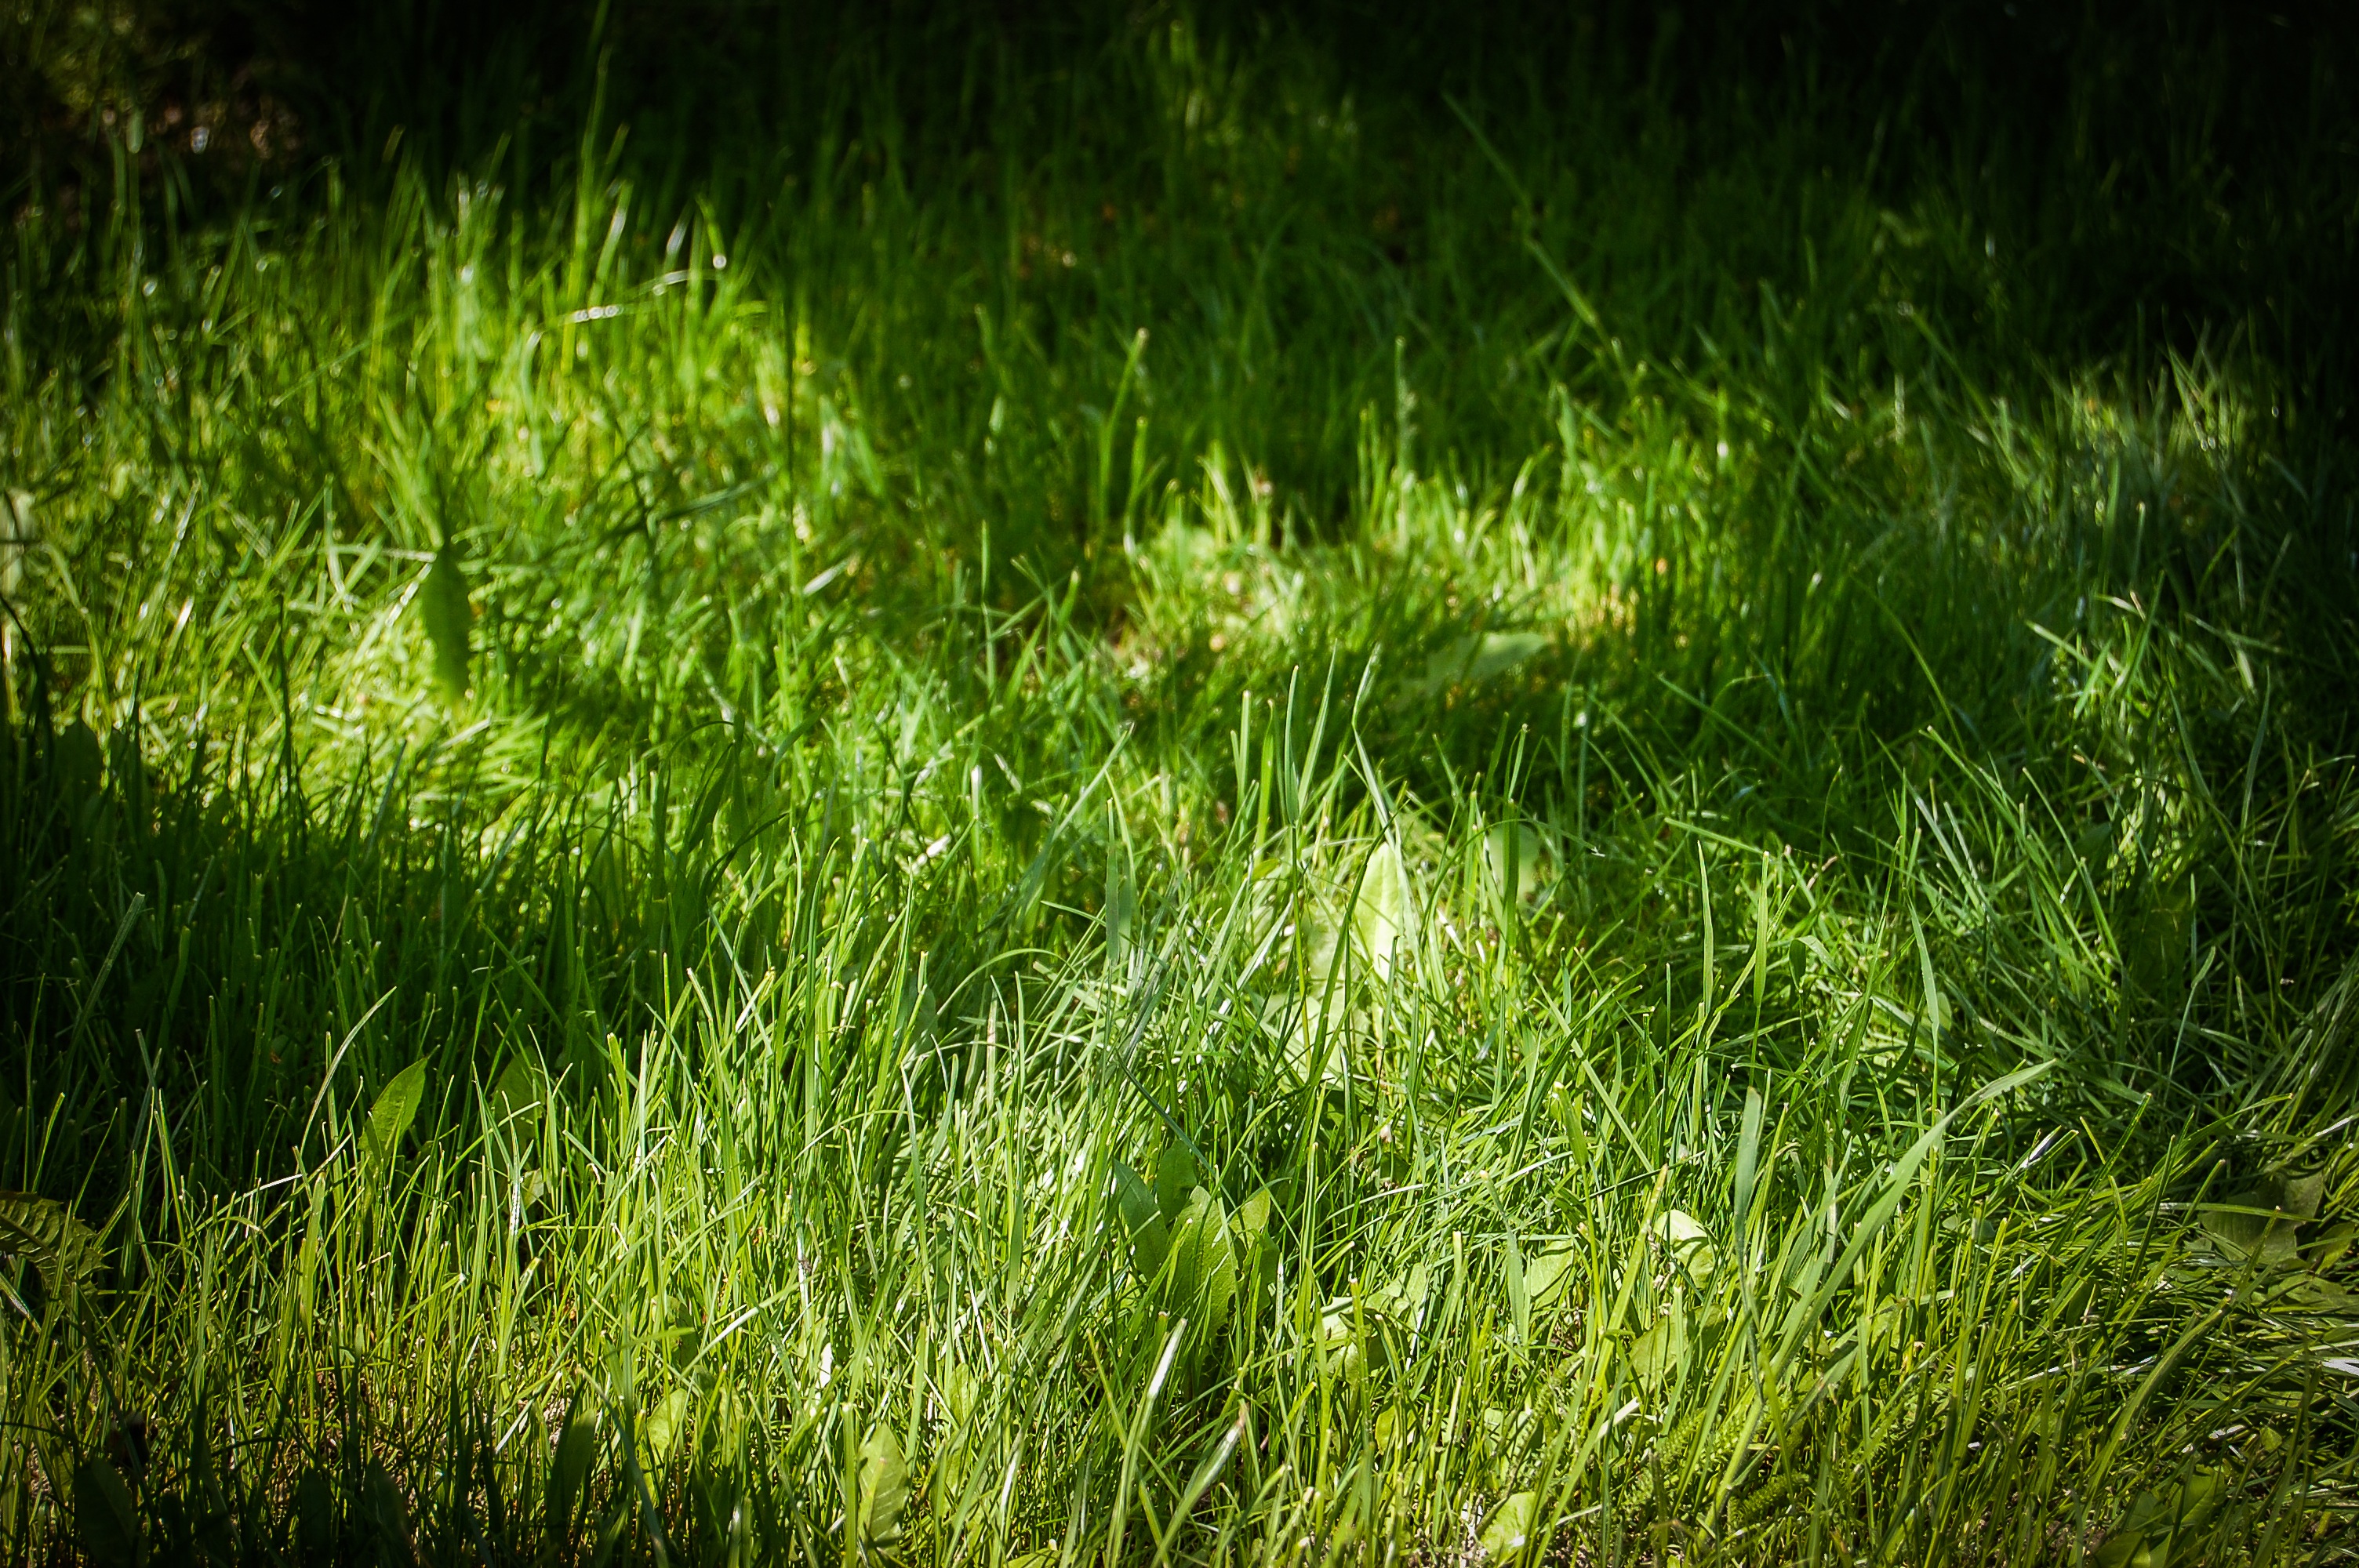
nature, grass, plant, field, lawn, meadow, leaf, flower, summer, moss, green, soil, garden, grassland, grass family, land plant